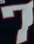
Number: 7